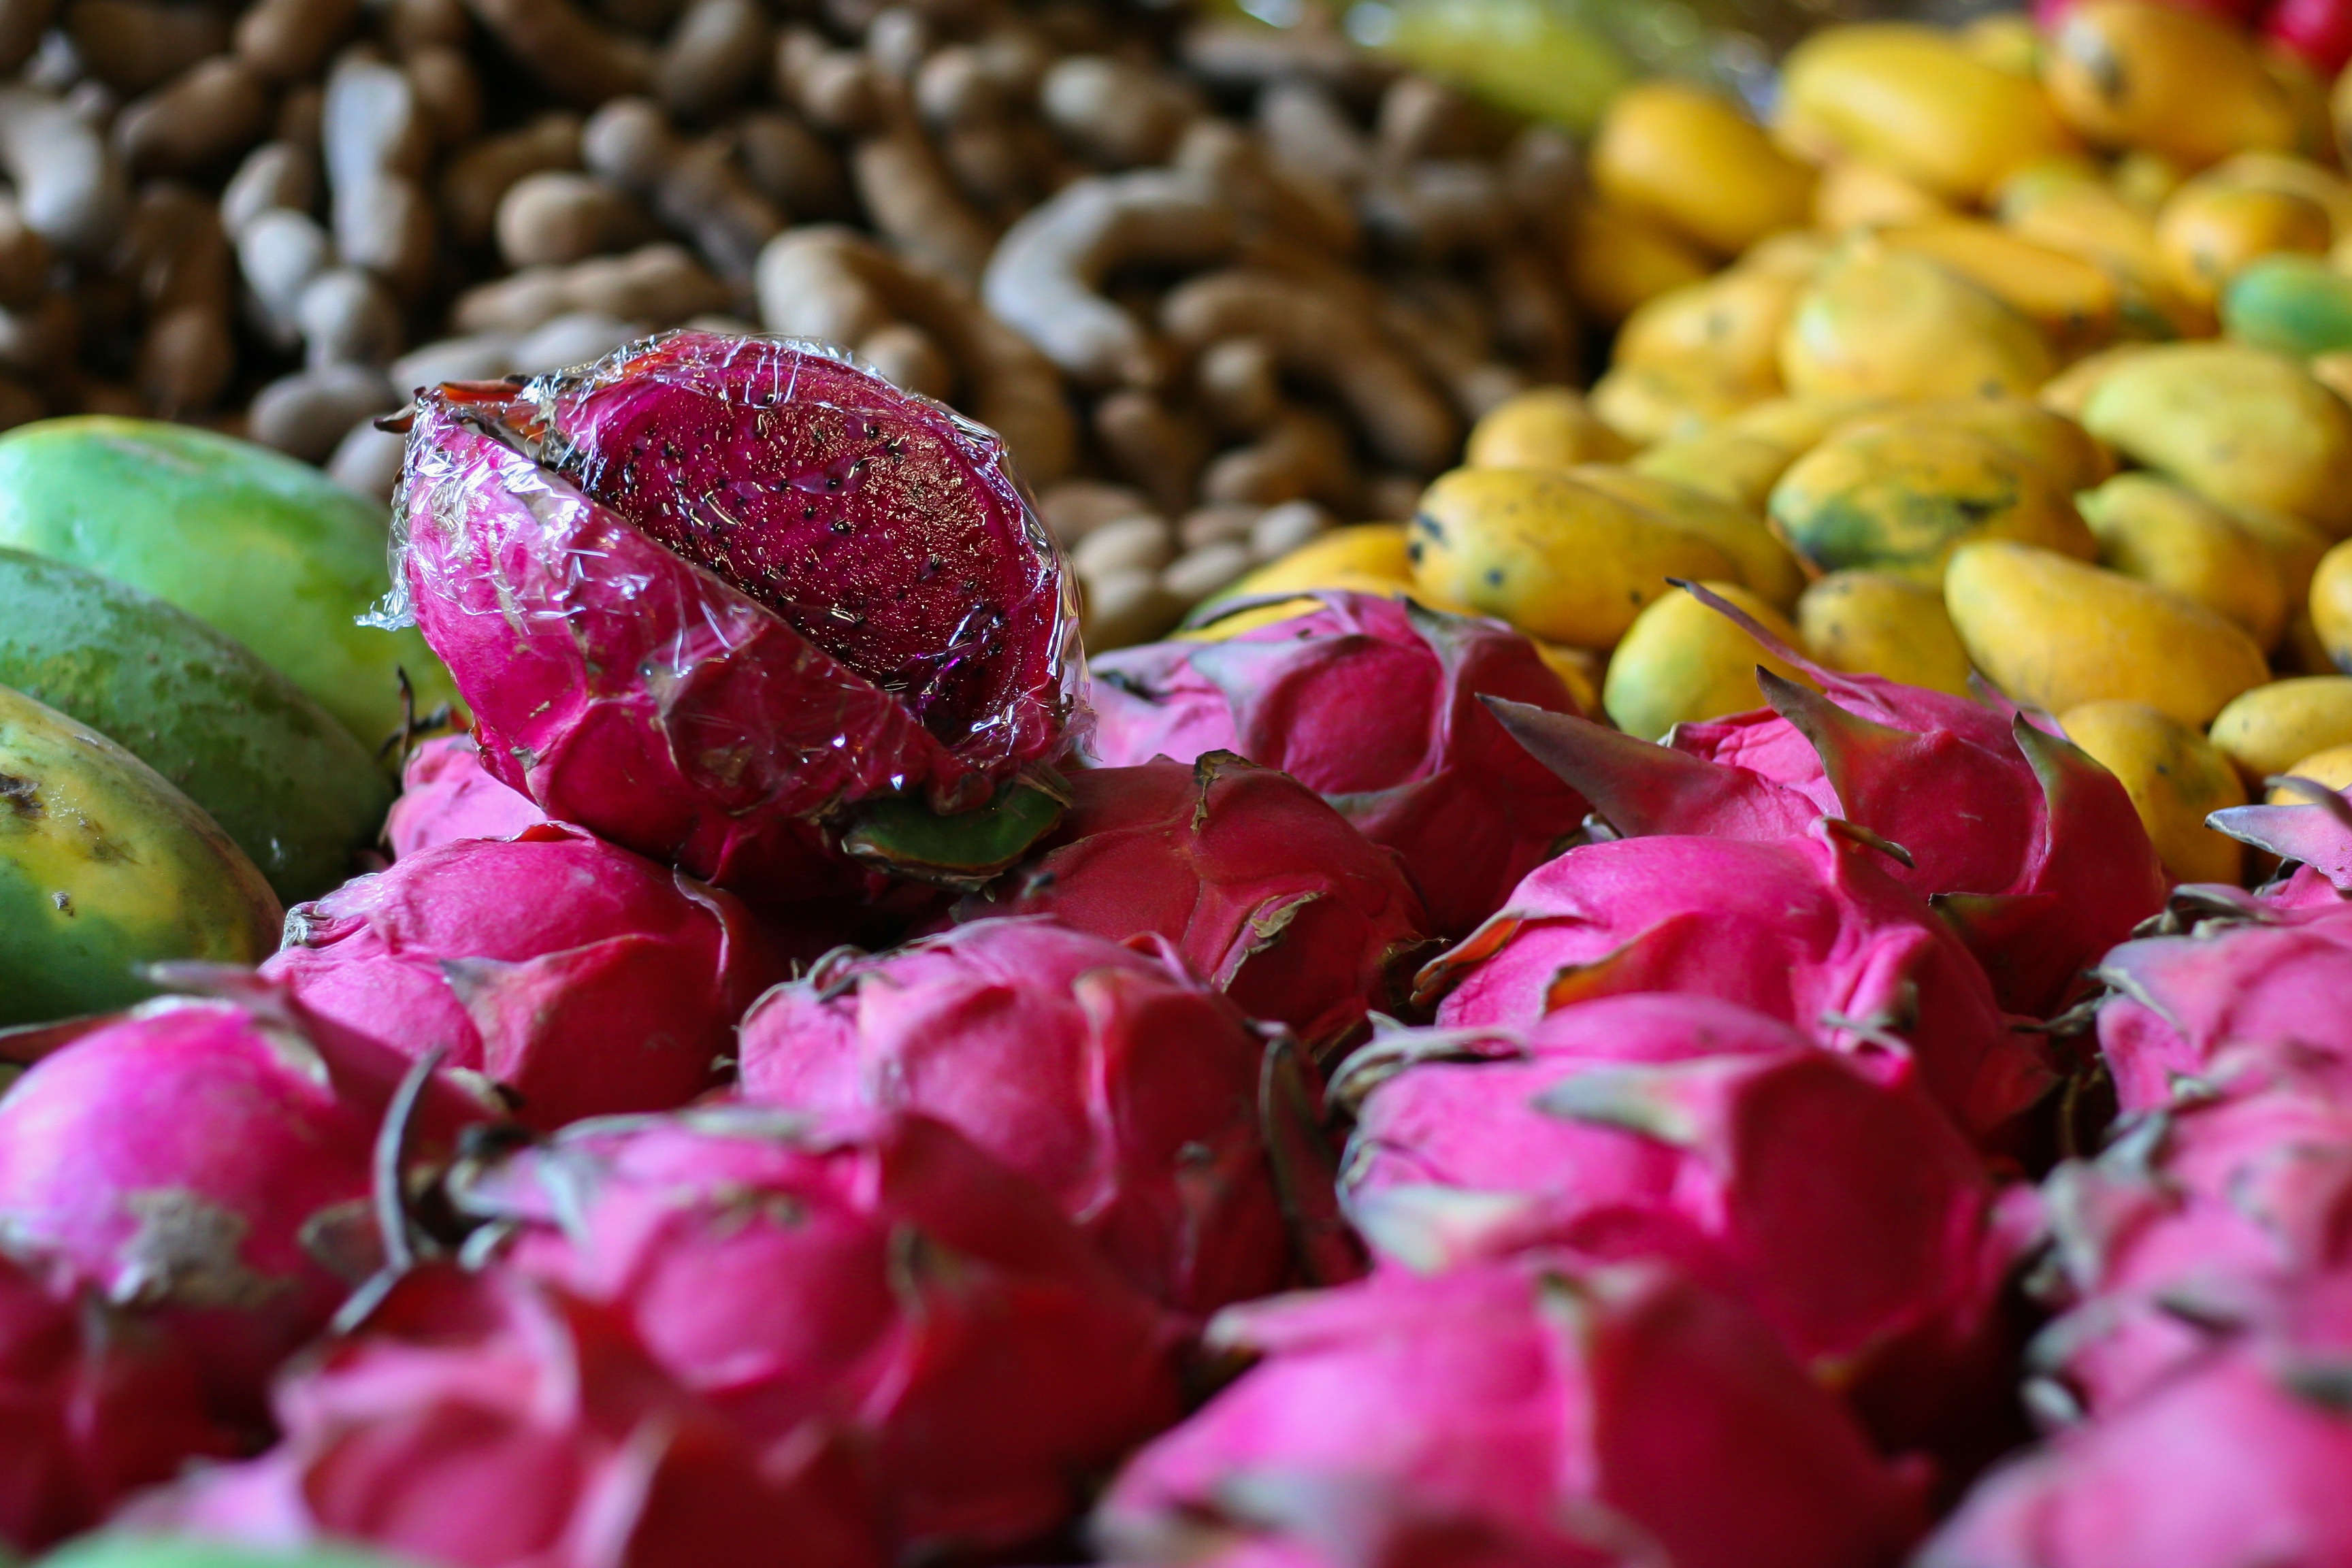
blossom, plant, fruit, flower, petal, food, produce, color, bazaar, market, pink, flora, dragon fruit, sale, floristry, macro photography, flowering plant, flower bouquet, floral design, land plant, flower arranging